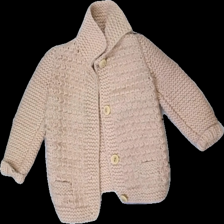
View: front
Type: Cardigan
Category: Children
Brand: Not in the list
Brand text on label: Johan engman
Colors: Pink
Material: 100% Acryl
Cut: Regular
Season: All
Price range: 50-100
Recommended usage: Reuse
Description: Pink nitted cardigan with collar